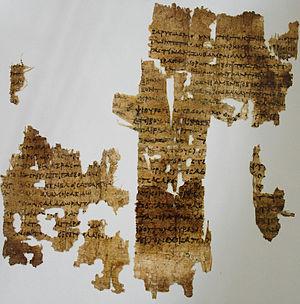
Les papyrus de Cologne 21351 et 21376, appartenant à l'origine à une collection privée, ont été mis en vente en 2002 et ont été acquis par l'université de Cologne. Leur provenance est inconnue.